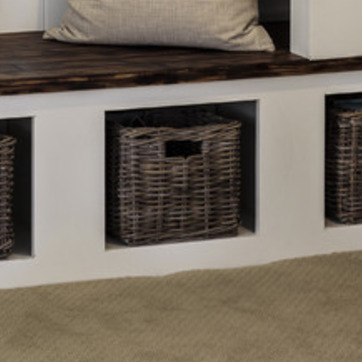
Material: other